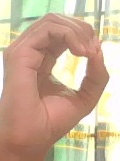
ASL sign: O